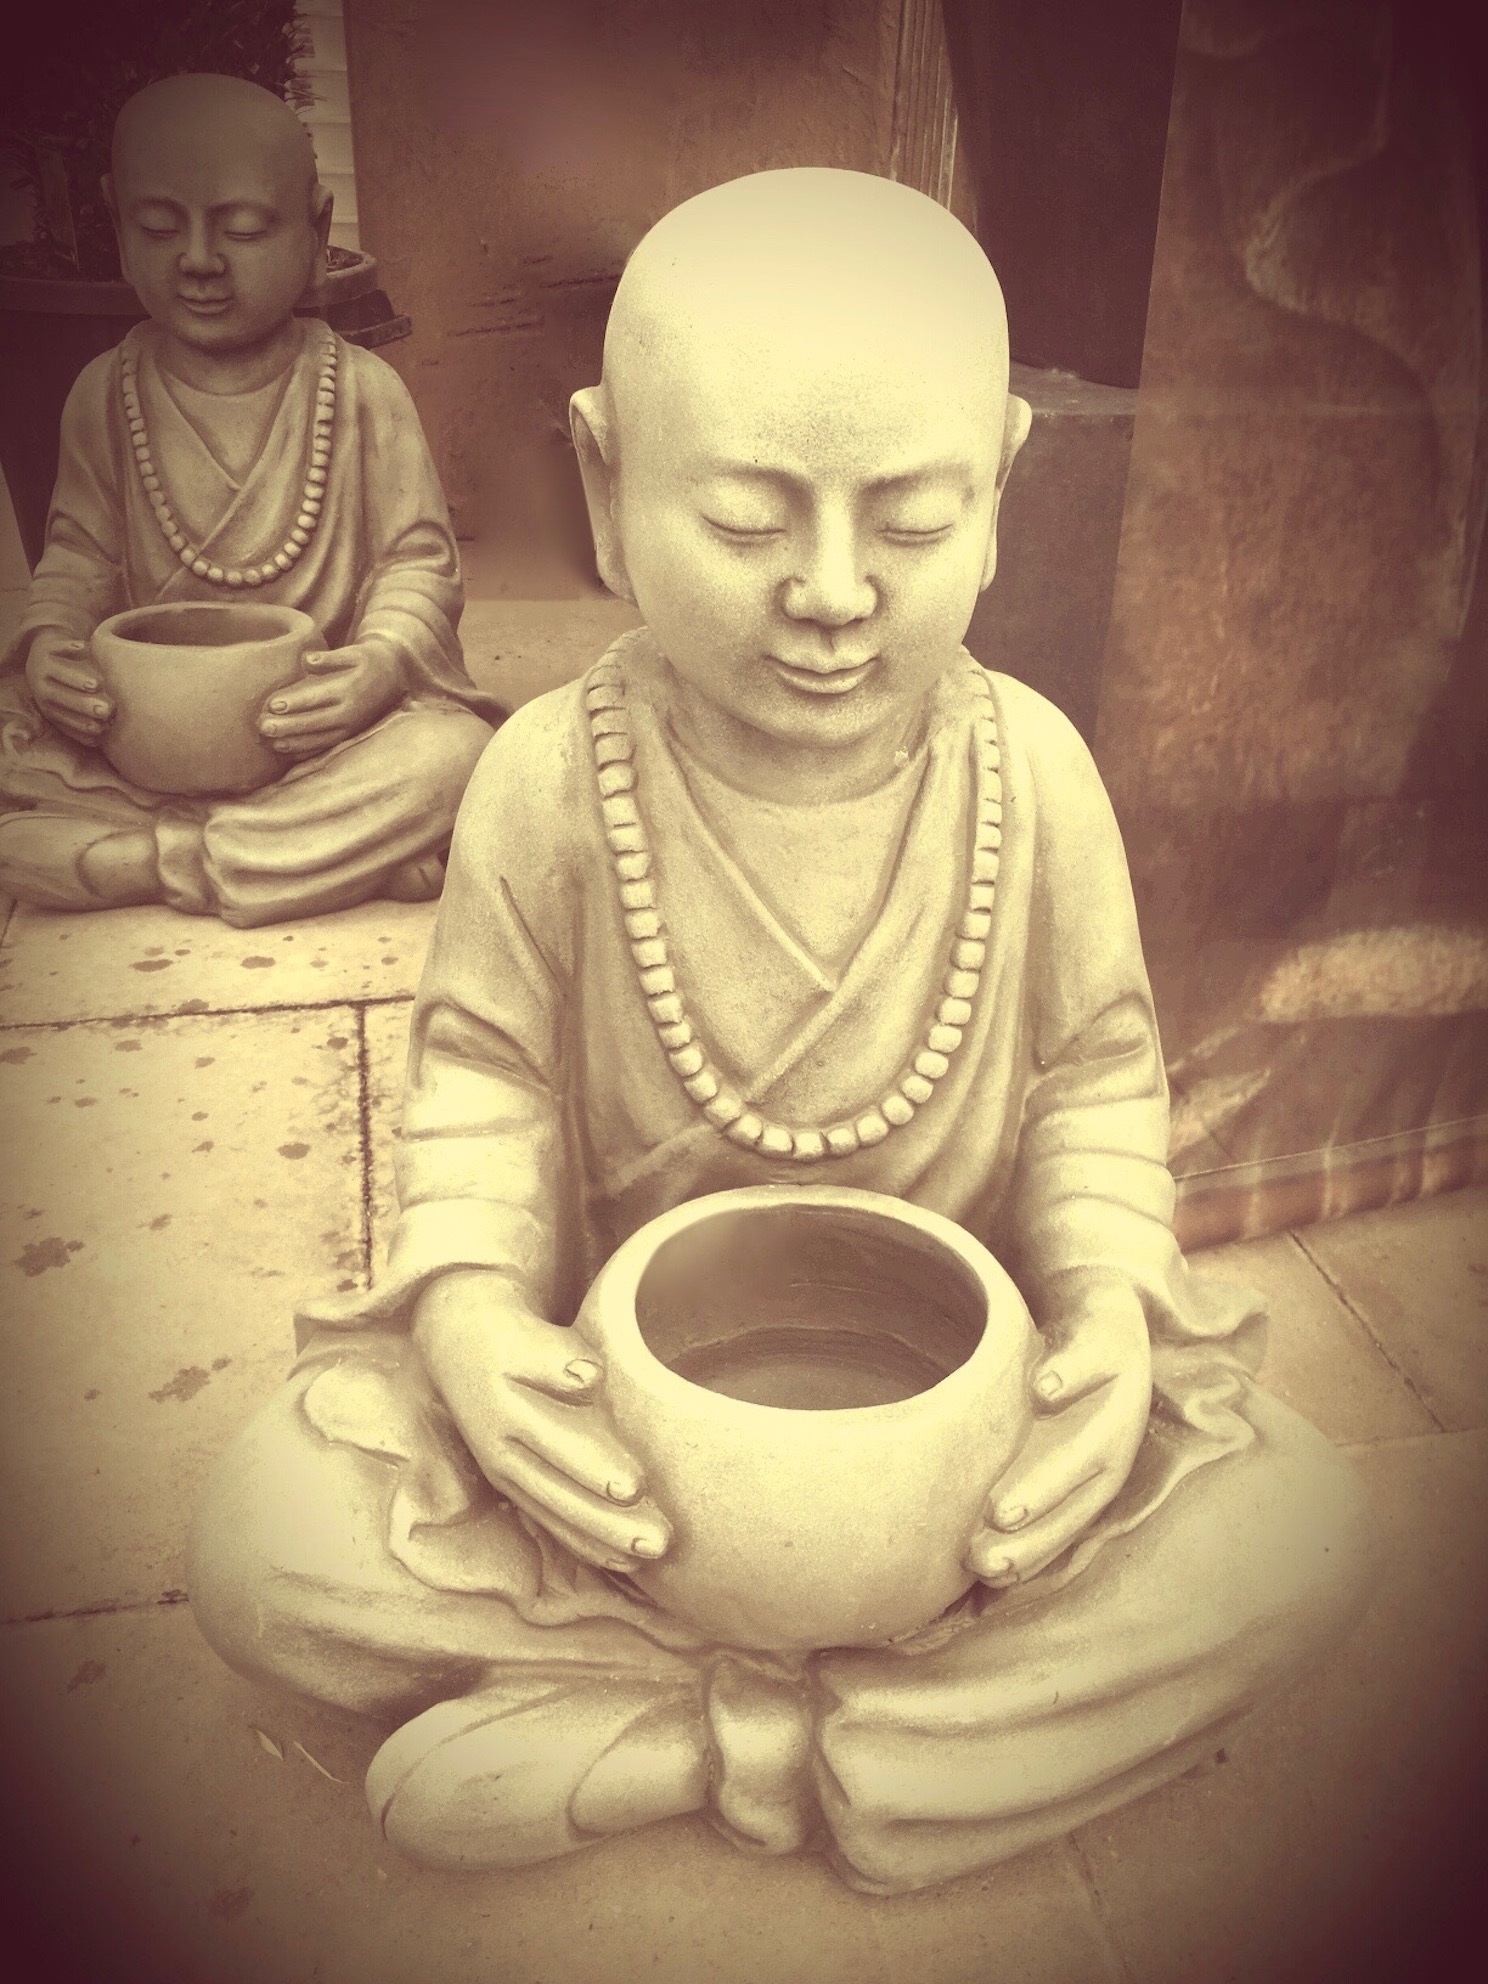
person, portrait, sitting, monk, buddhism, religion, asia, child, weathered, sculpture, art, relaxation, figure, meditation, temple, photograph, buddha, image, carving, silent, tibetan, monks, stone figure, inner calm, fern stlich, meditation seat, buddhists, human positions